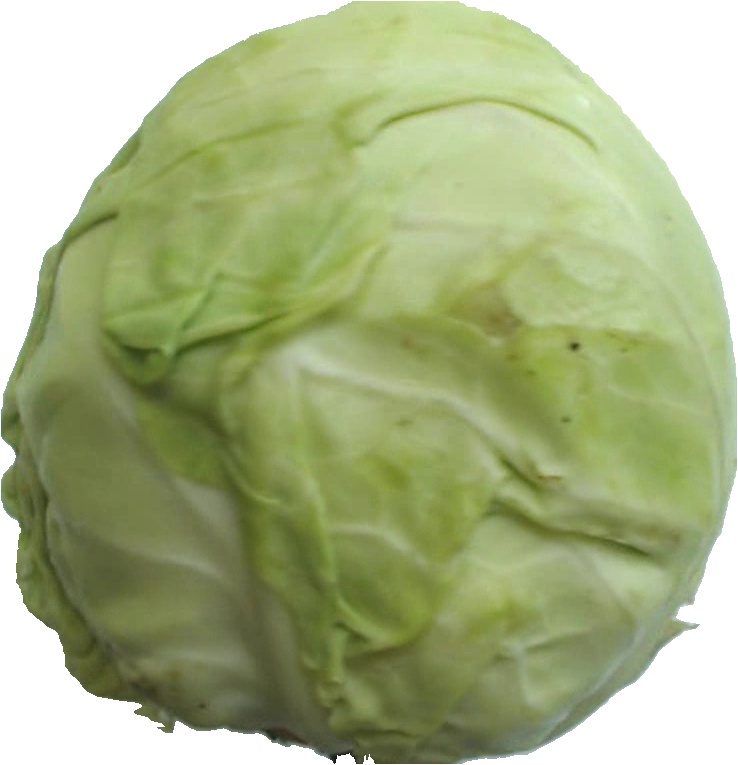
Label: cabbage_white_1